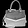
Label: Bag